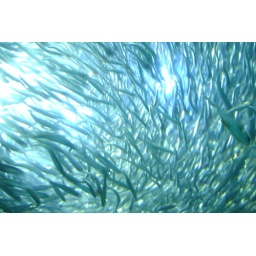
It was amazing to walk through the tunnel of herring - thousands of tiny little silver fish spinning around overhead.